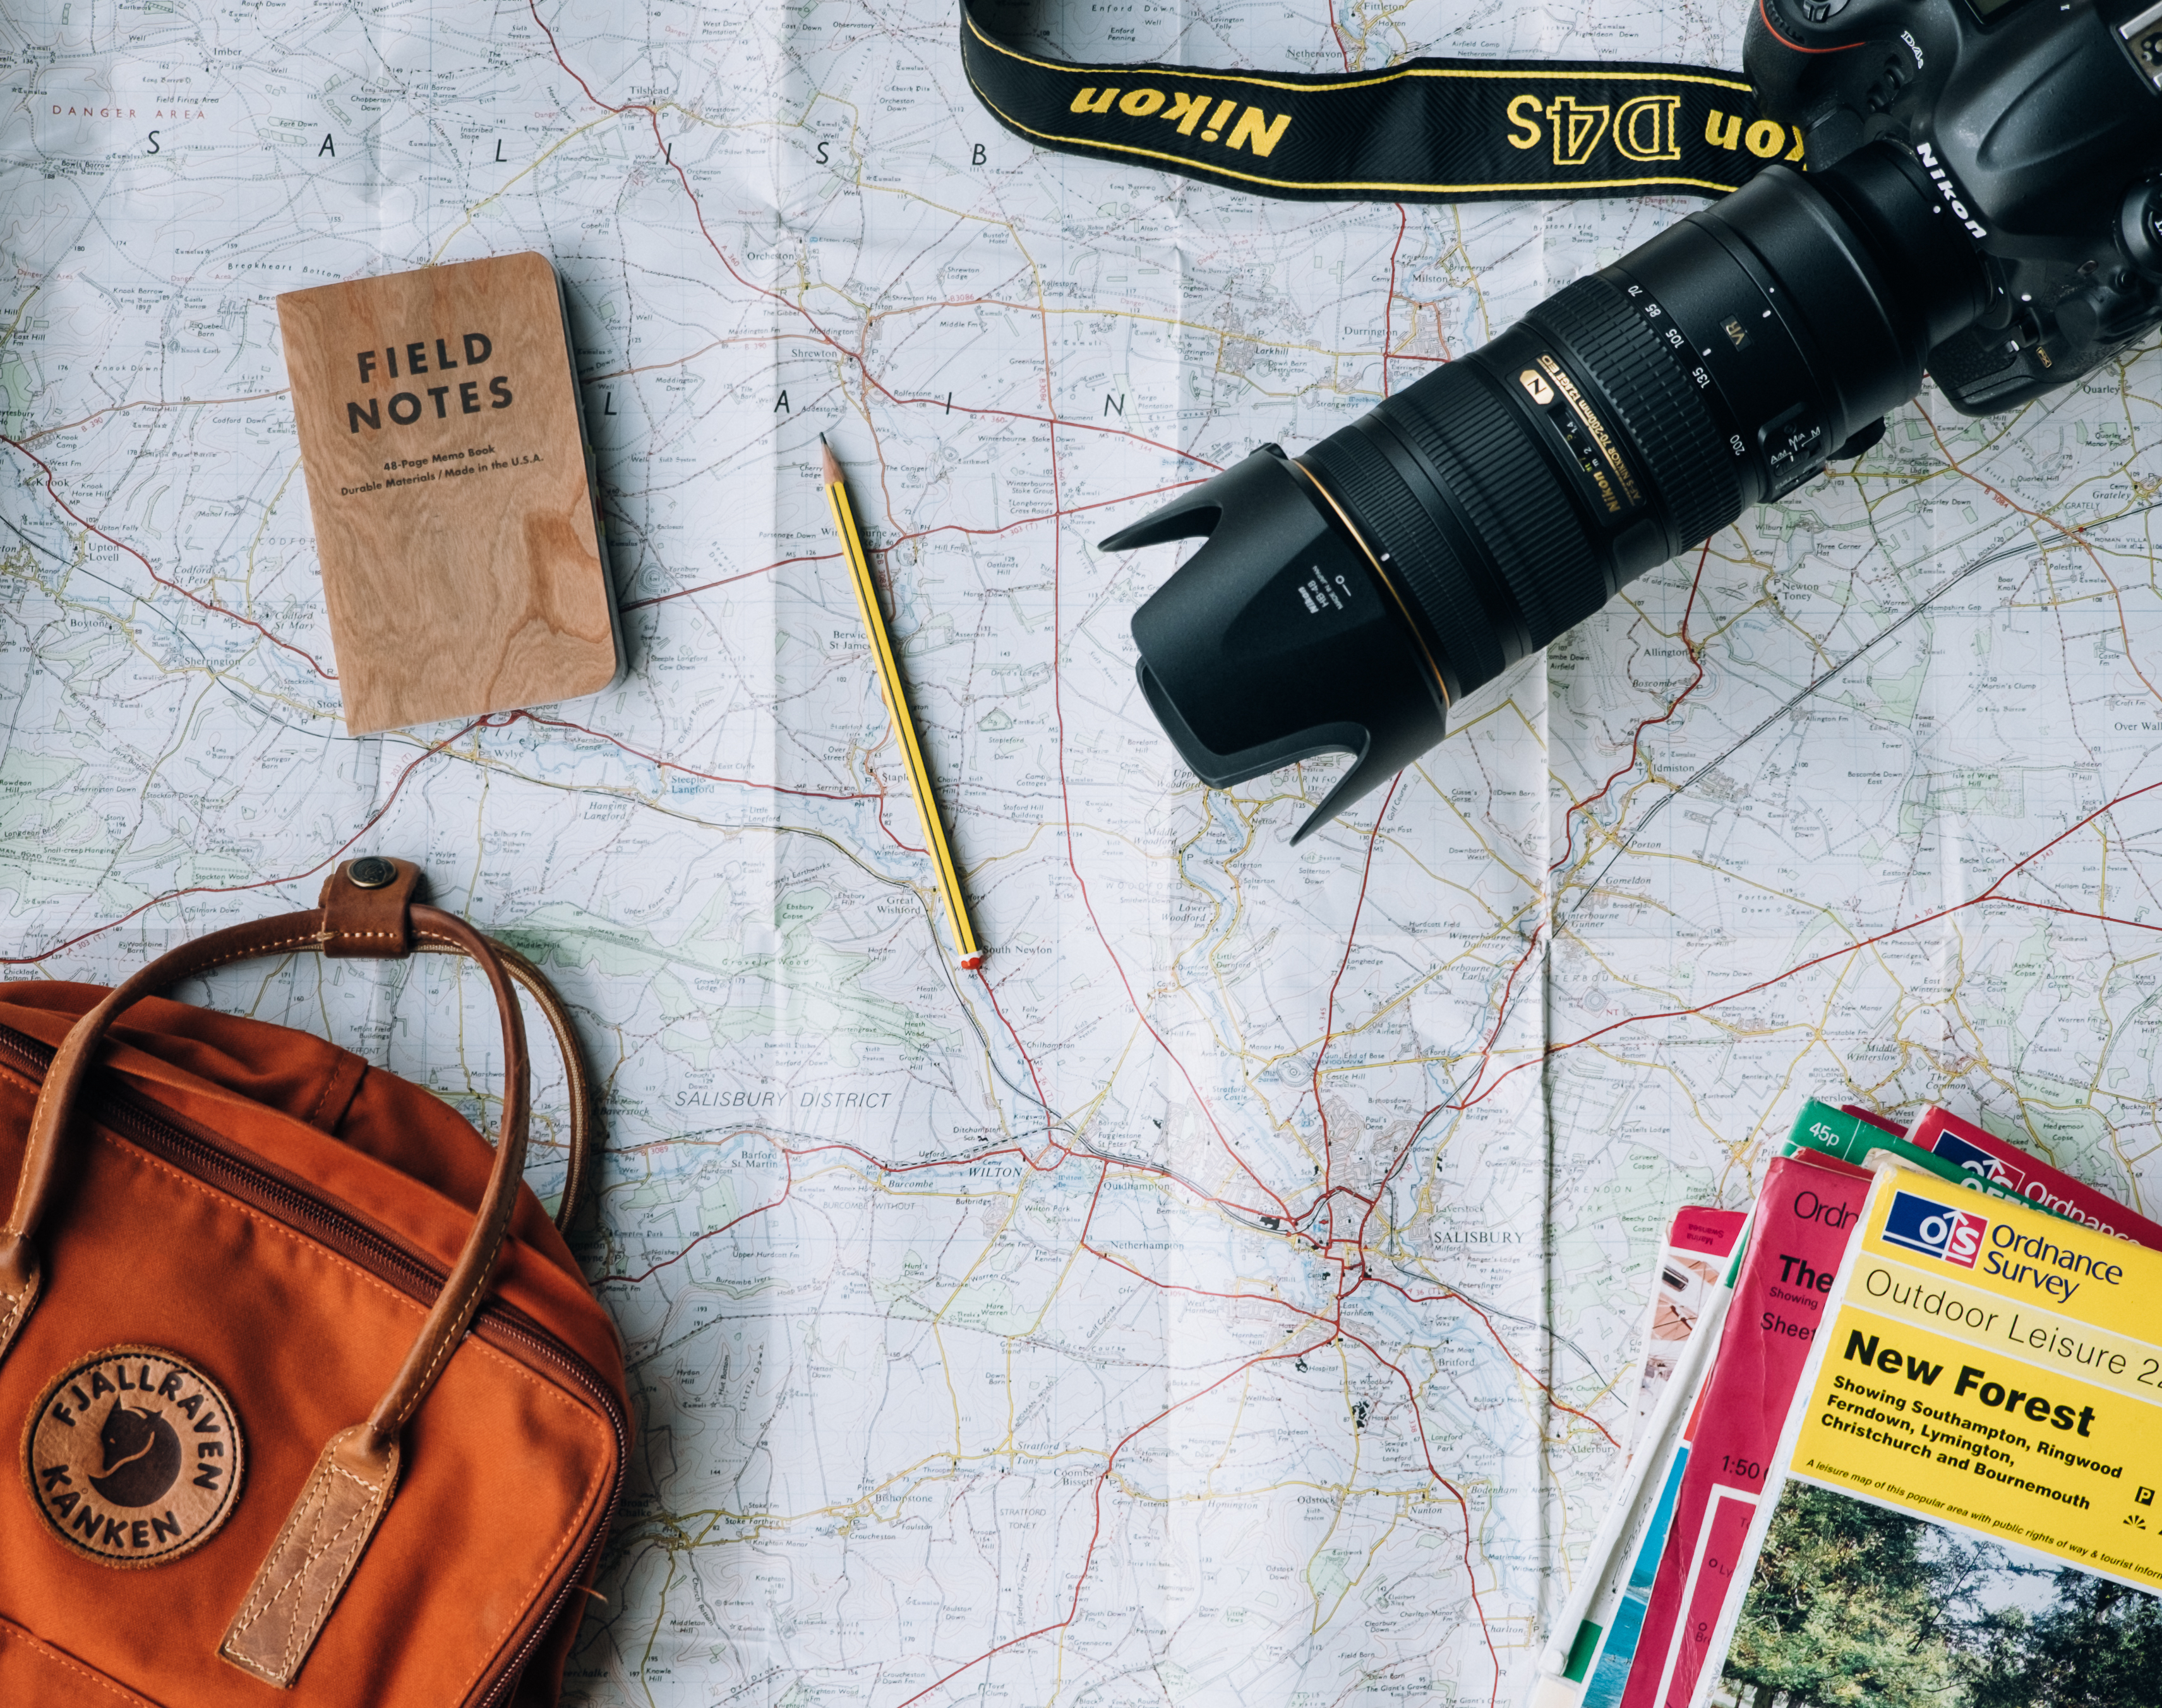
notebook, pencil, camera, brand, product, flatlay, new forest